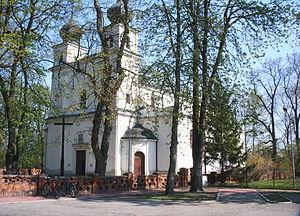
Słomczyn est un village polonais de la gmina de Konstancin-Jeziorna dans la powiat de Piaseczno de la voïvodie de Mazovie dans le centre-est de la Pologne.